Ōnin War

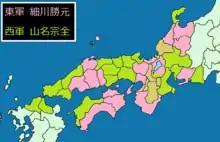
Situation in 1467. Areas loyal to or allied with Hosokawa Katsumoto in pink, areas loyal to or allied with Yamana Sōzen in light green.

Hosokawa's Eastern Army of about 85,000 and Yamana's Western Army of about 80,000 were almost evenly matched when mobilized near Kyoto. The fighting started in March when a Hosokawa mansion was burned. Then in May 1467, a Yamana mansion was attacked. In July, according to Sansom, Yoshimasa appointed Hosokawa commanding general in an attempt to "chastise the rebel" Yamana. Sansom states "heavy fighting continued throughout July" and "several hundred large buildings were destroyed, and destruction continued day after day". Hosokawa was soon cornered in the northeast portion of Kyoto around his mansion, while Yamana controlled the south and west. Yamana received 20,000 reinforcements under Ōuchi Masahiro in September. However, Sansom states Hosokawa was able to bring the "sovereign and the abdicated Emperor" to the Bakufu from the Emperor's Palace, before it was seized by Yamana with 50,000 men. Hosokawa then received Akamatsu troops as reinforcements. On 1 November, Yamana was able to capture the Shōkoku-ji after bribing a monk. Sansom states "The chronicles of the time paint a dreadful picture of the carnage", and "the two adversaries faced one another without action for the rest of the year".